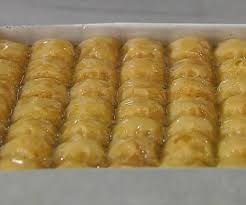
Yemek: baklava